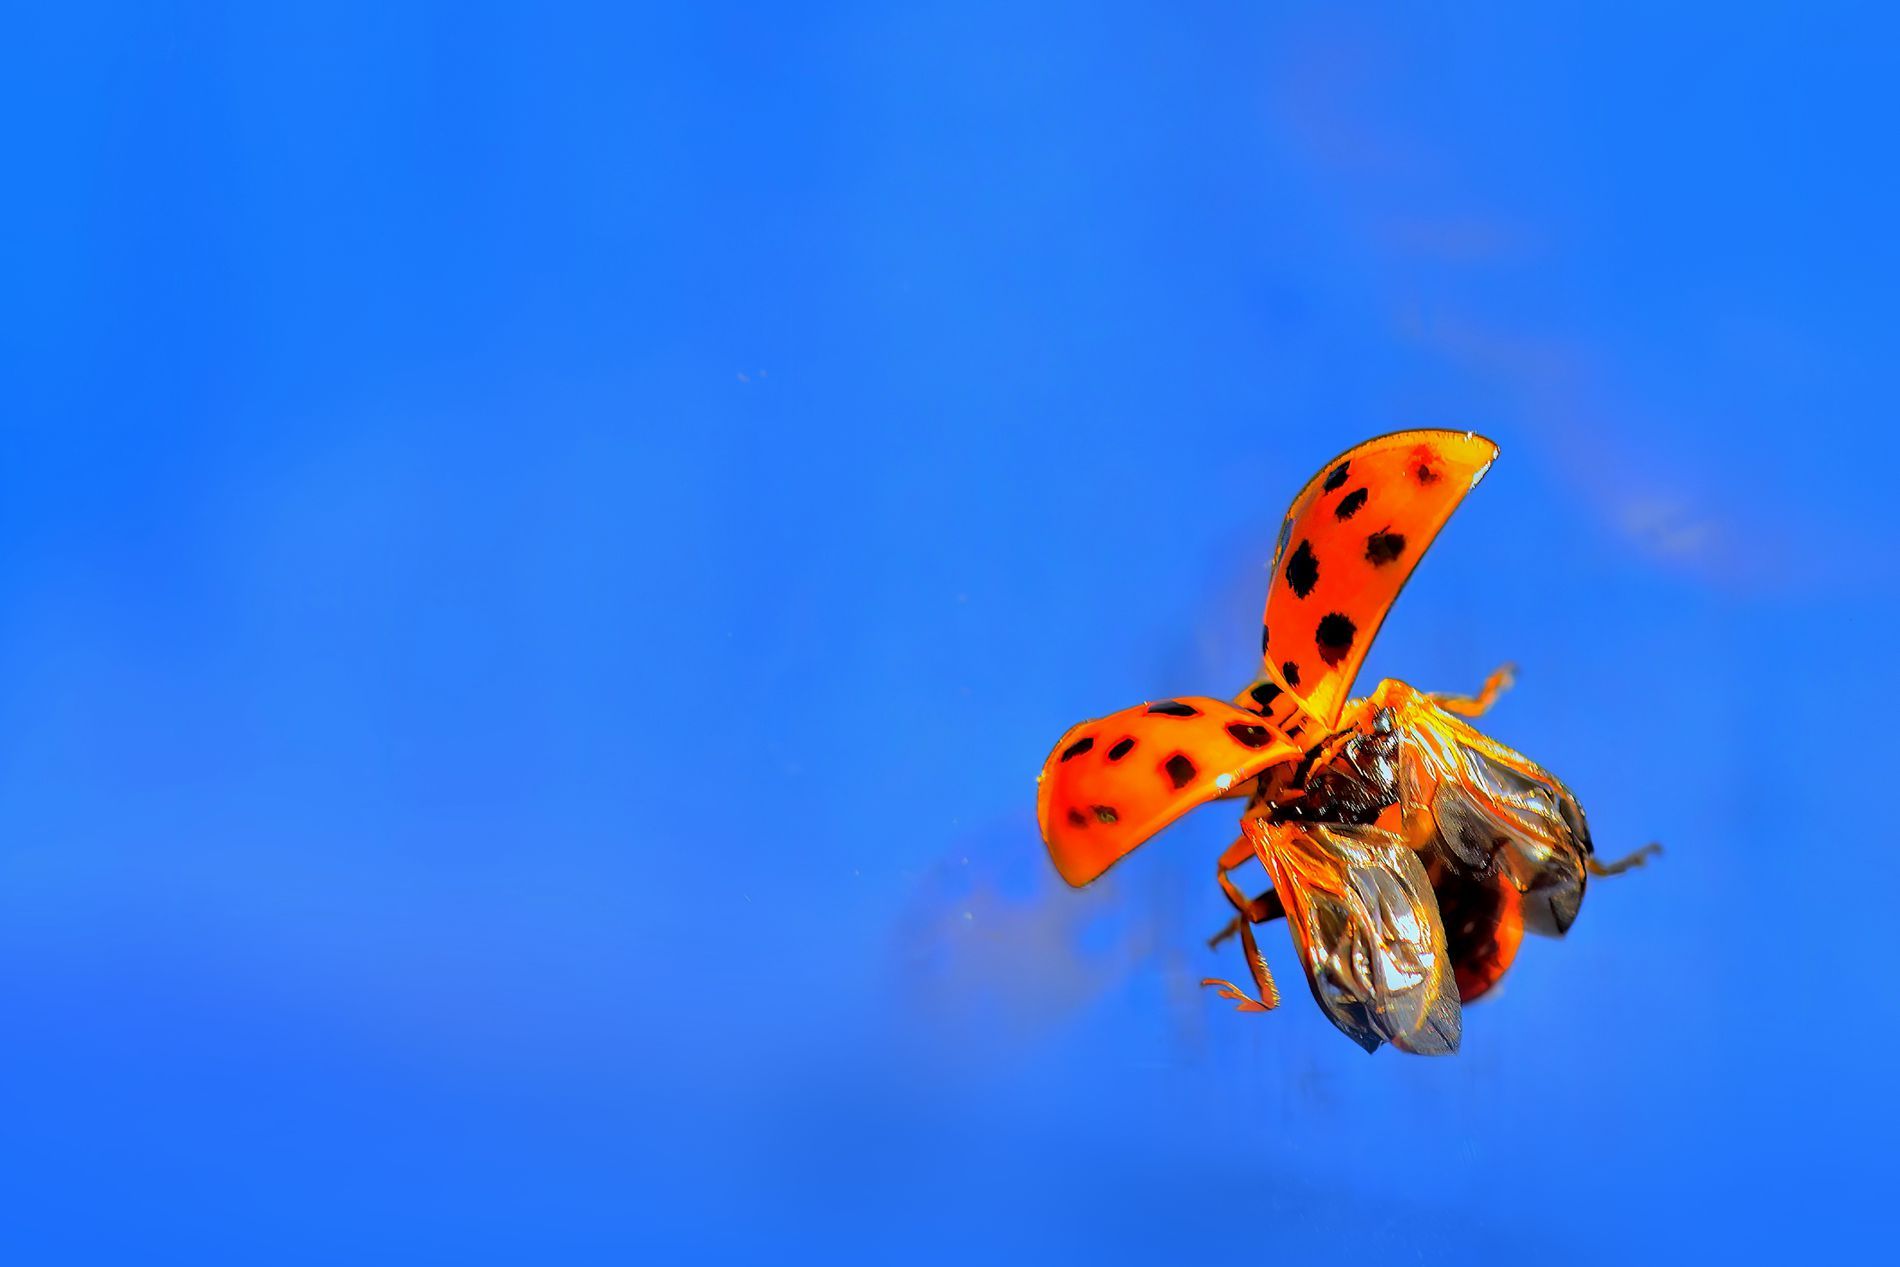
Ladybug Flying
this shot features a ladybug midflight, it's spreading both of its wings, the sky is clear blue.
this wildlife photography was taken from a point of view, it focuses on a ladybug, flying mid air, spreading both of its wings, the ladybug is colored in black and orange, the mood is wildlife while the color palette is orange, black and blue.
Labels: Animal, Bee, Insect, Invertebrate, Wasp, Apidae, Bumblebee, Spider, Honey Bee, Sky, Ladybug
Camera: NIKON CORPORATION NIKON D800E
Lens: 105mm f/2.8, AF-S VR Micro-Nikkor 105mm f/2.8G IF-ED
Aperture: F11
Exposure: 1/400 sec
ISO: 800
Focal length: 105.0 mm